Francis Grant (artist)

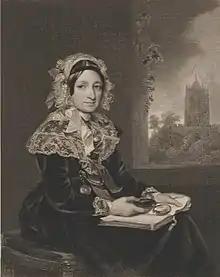
Engraving of Lady Elizabeth Isabella Norman, mother of his second wife, after a portrait by Francis Grant

Between 1834 and 1879 Grant contributed 253 works, many of which were full-length portraits, to the exhibitions of the Royal Academy. Among those were equestrian portraits of Queen Victoria and Albert, Prince Consort, painted for Christ's Hospital; the Prince of Wales; an equestrian group of the Duke and Duchess of Beaufort; Sidney Herbert, afterwards Lord Herbert of Lea; Lord John Russell, afterwards Earl Russell; Benjamin Disraeli, afterwards Earl of Beaconsfield; John Hick, afterwards MP for Bolton and Mrs Hick; General Sir James Hope Grant; Sir George Grey; Edward, earl of Derby, first lord of the treasury; Lord Clyde; Viscount Palmerston, painted for Harrow School; Viscount Gough; Lord Truro, lord high chancellor; Sir Frederick Pollock, lord chief baron; Sir William Erle, lord chief justice of the common pleas; John Sumner, archbishop of Canterbury; George Moberly, bishop of Salisbury; and John Gibson Lockhart.